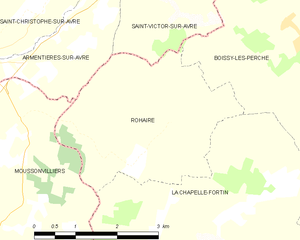
Carte de Rohaire et des communes limitrophes.
Rohaire est une commune française située dans le département d'Eure-et-Loir en région Centre-Val de Loire.